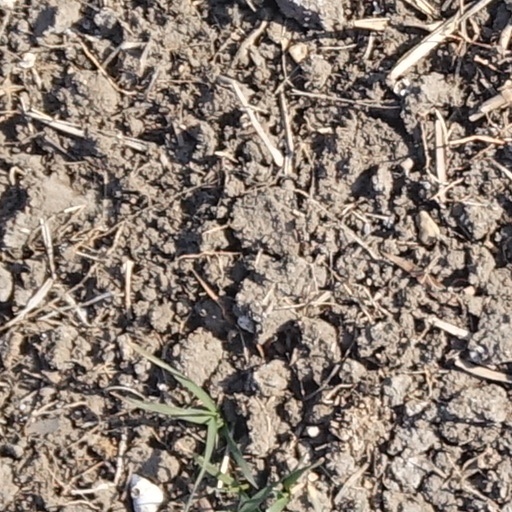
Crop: wheat